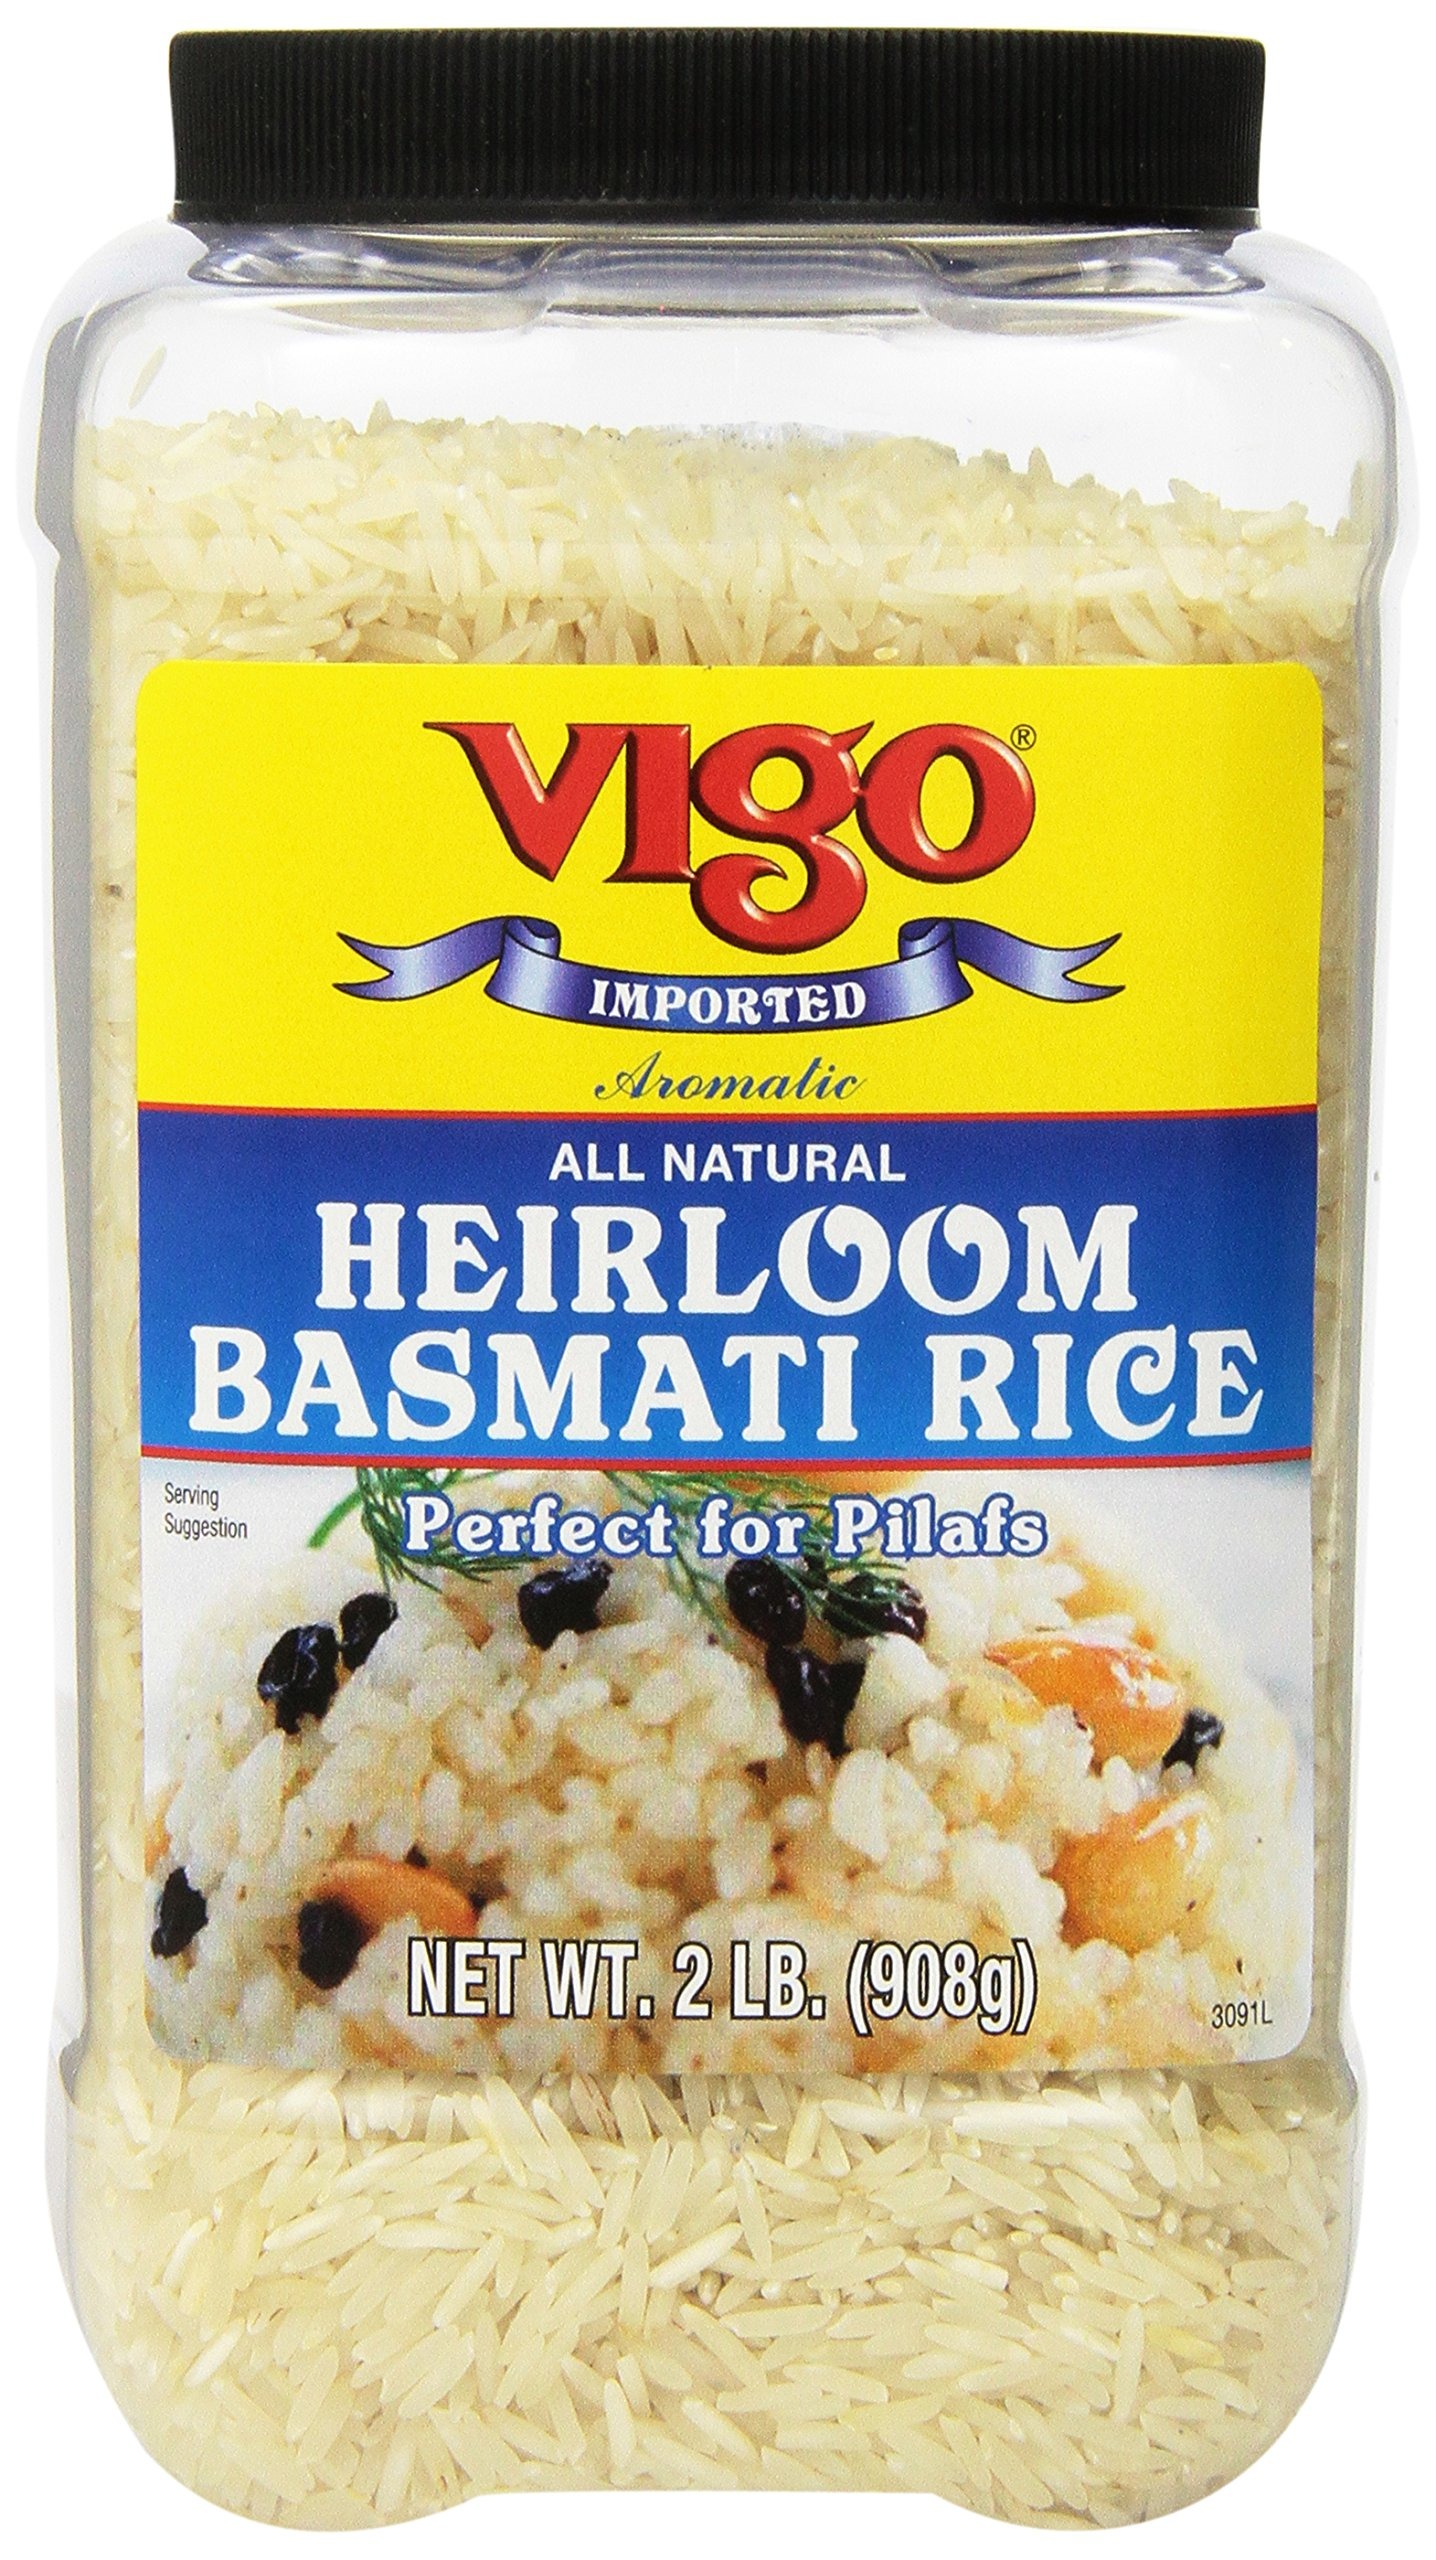
Item Name: Vigo Heirloom Basmati Rice, 2 Pound (Pack of 4)
Bullet Point 1: Imported from the foothills of the Himalayan Mountains
Bullet Point 2: Aged and Aromatic
Bullet Point 3: Perfect for pilafs or as a side dish wih chicken, curries, or stews
Bullet Point 4: Cooks up fluffy and flavorful in under 25 minutes
Bullet Point 5: Great complement to your favorite recipes
Value: 8.0
Unit: pound

Price: 45.22